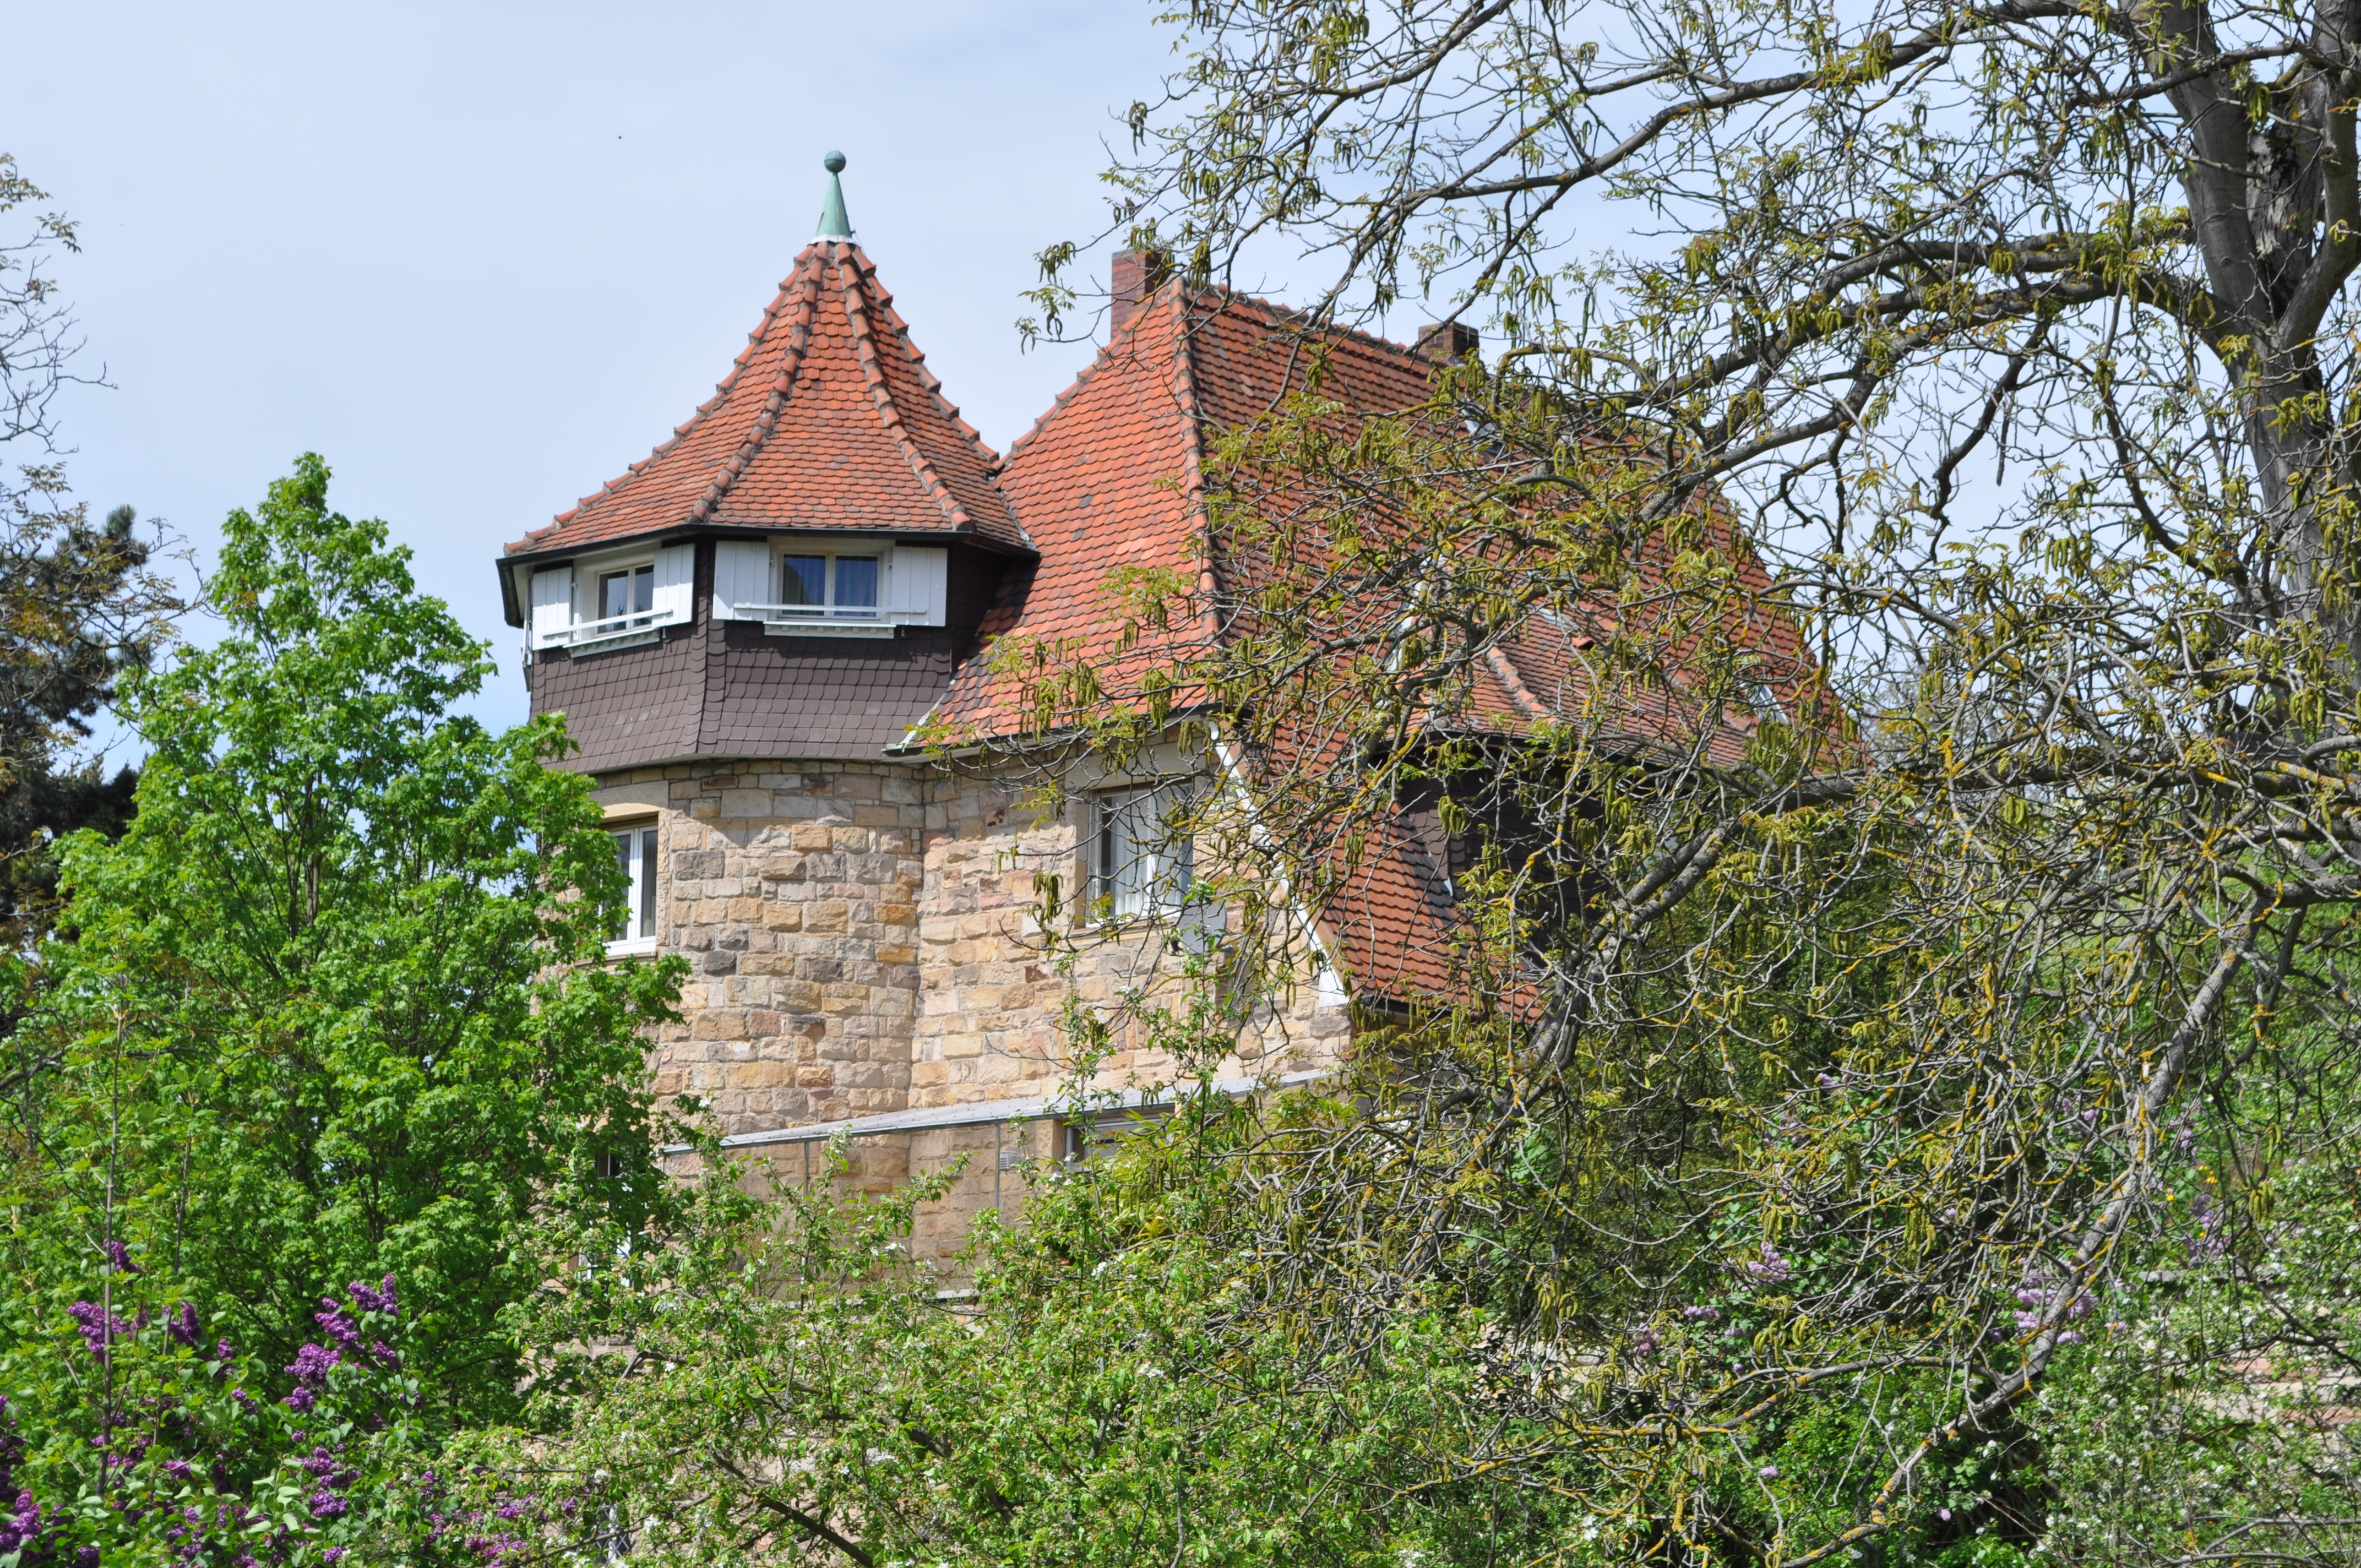
house, building, chateau, monument, village, cottage, property, chapel, historic, farmhouse, germany, estate, rural area, cultural heritage, ernst ludwig promenade, auerbach bensheim